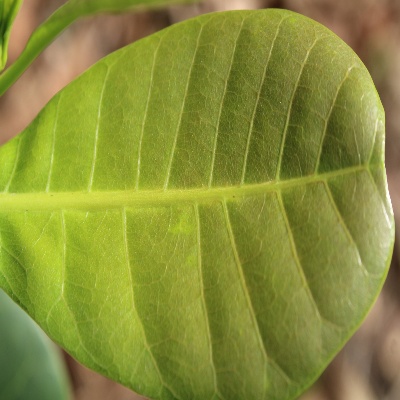
Crop: Cashew
Condition: healthy